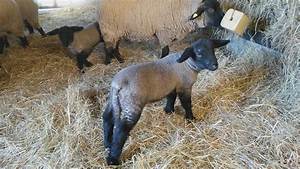
Label: pecora